Pencil sharpener

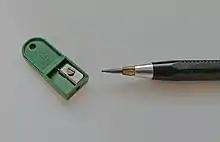
Lead sharpener/lead pointer and 2 mm pencil lead in a leadholder

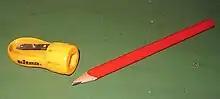
Specialized sharpener for carpenter's flat pencils

Specialized sharpeners are available that operate on non-standard sizes of pencil-shaped markers, such as wax crayons used in primary schools. Sharpeners that have two openings, one for normal pencils and one for larger crayons, are fairly common. Sharpeners with a single blade for use on wax crayons are available, and sometimes included in boxes of crayons. These often have plastic blades, which are adequate for the soft wax.